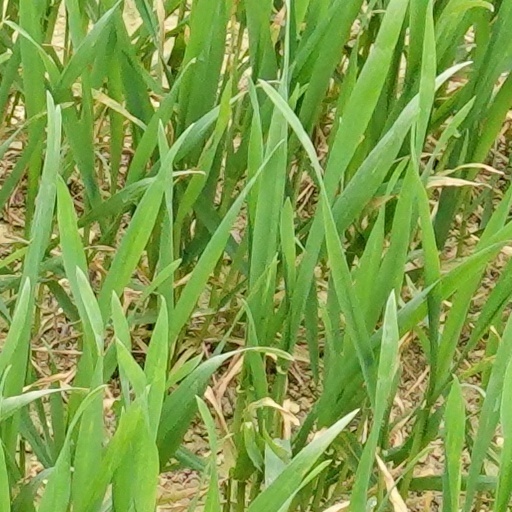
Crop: wheat